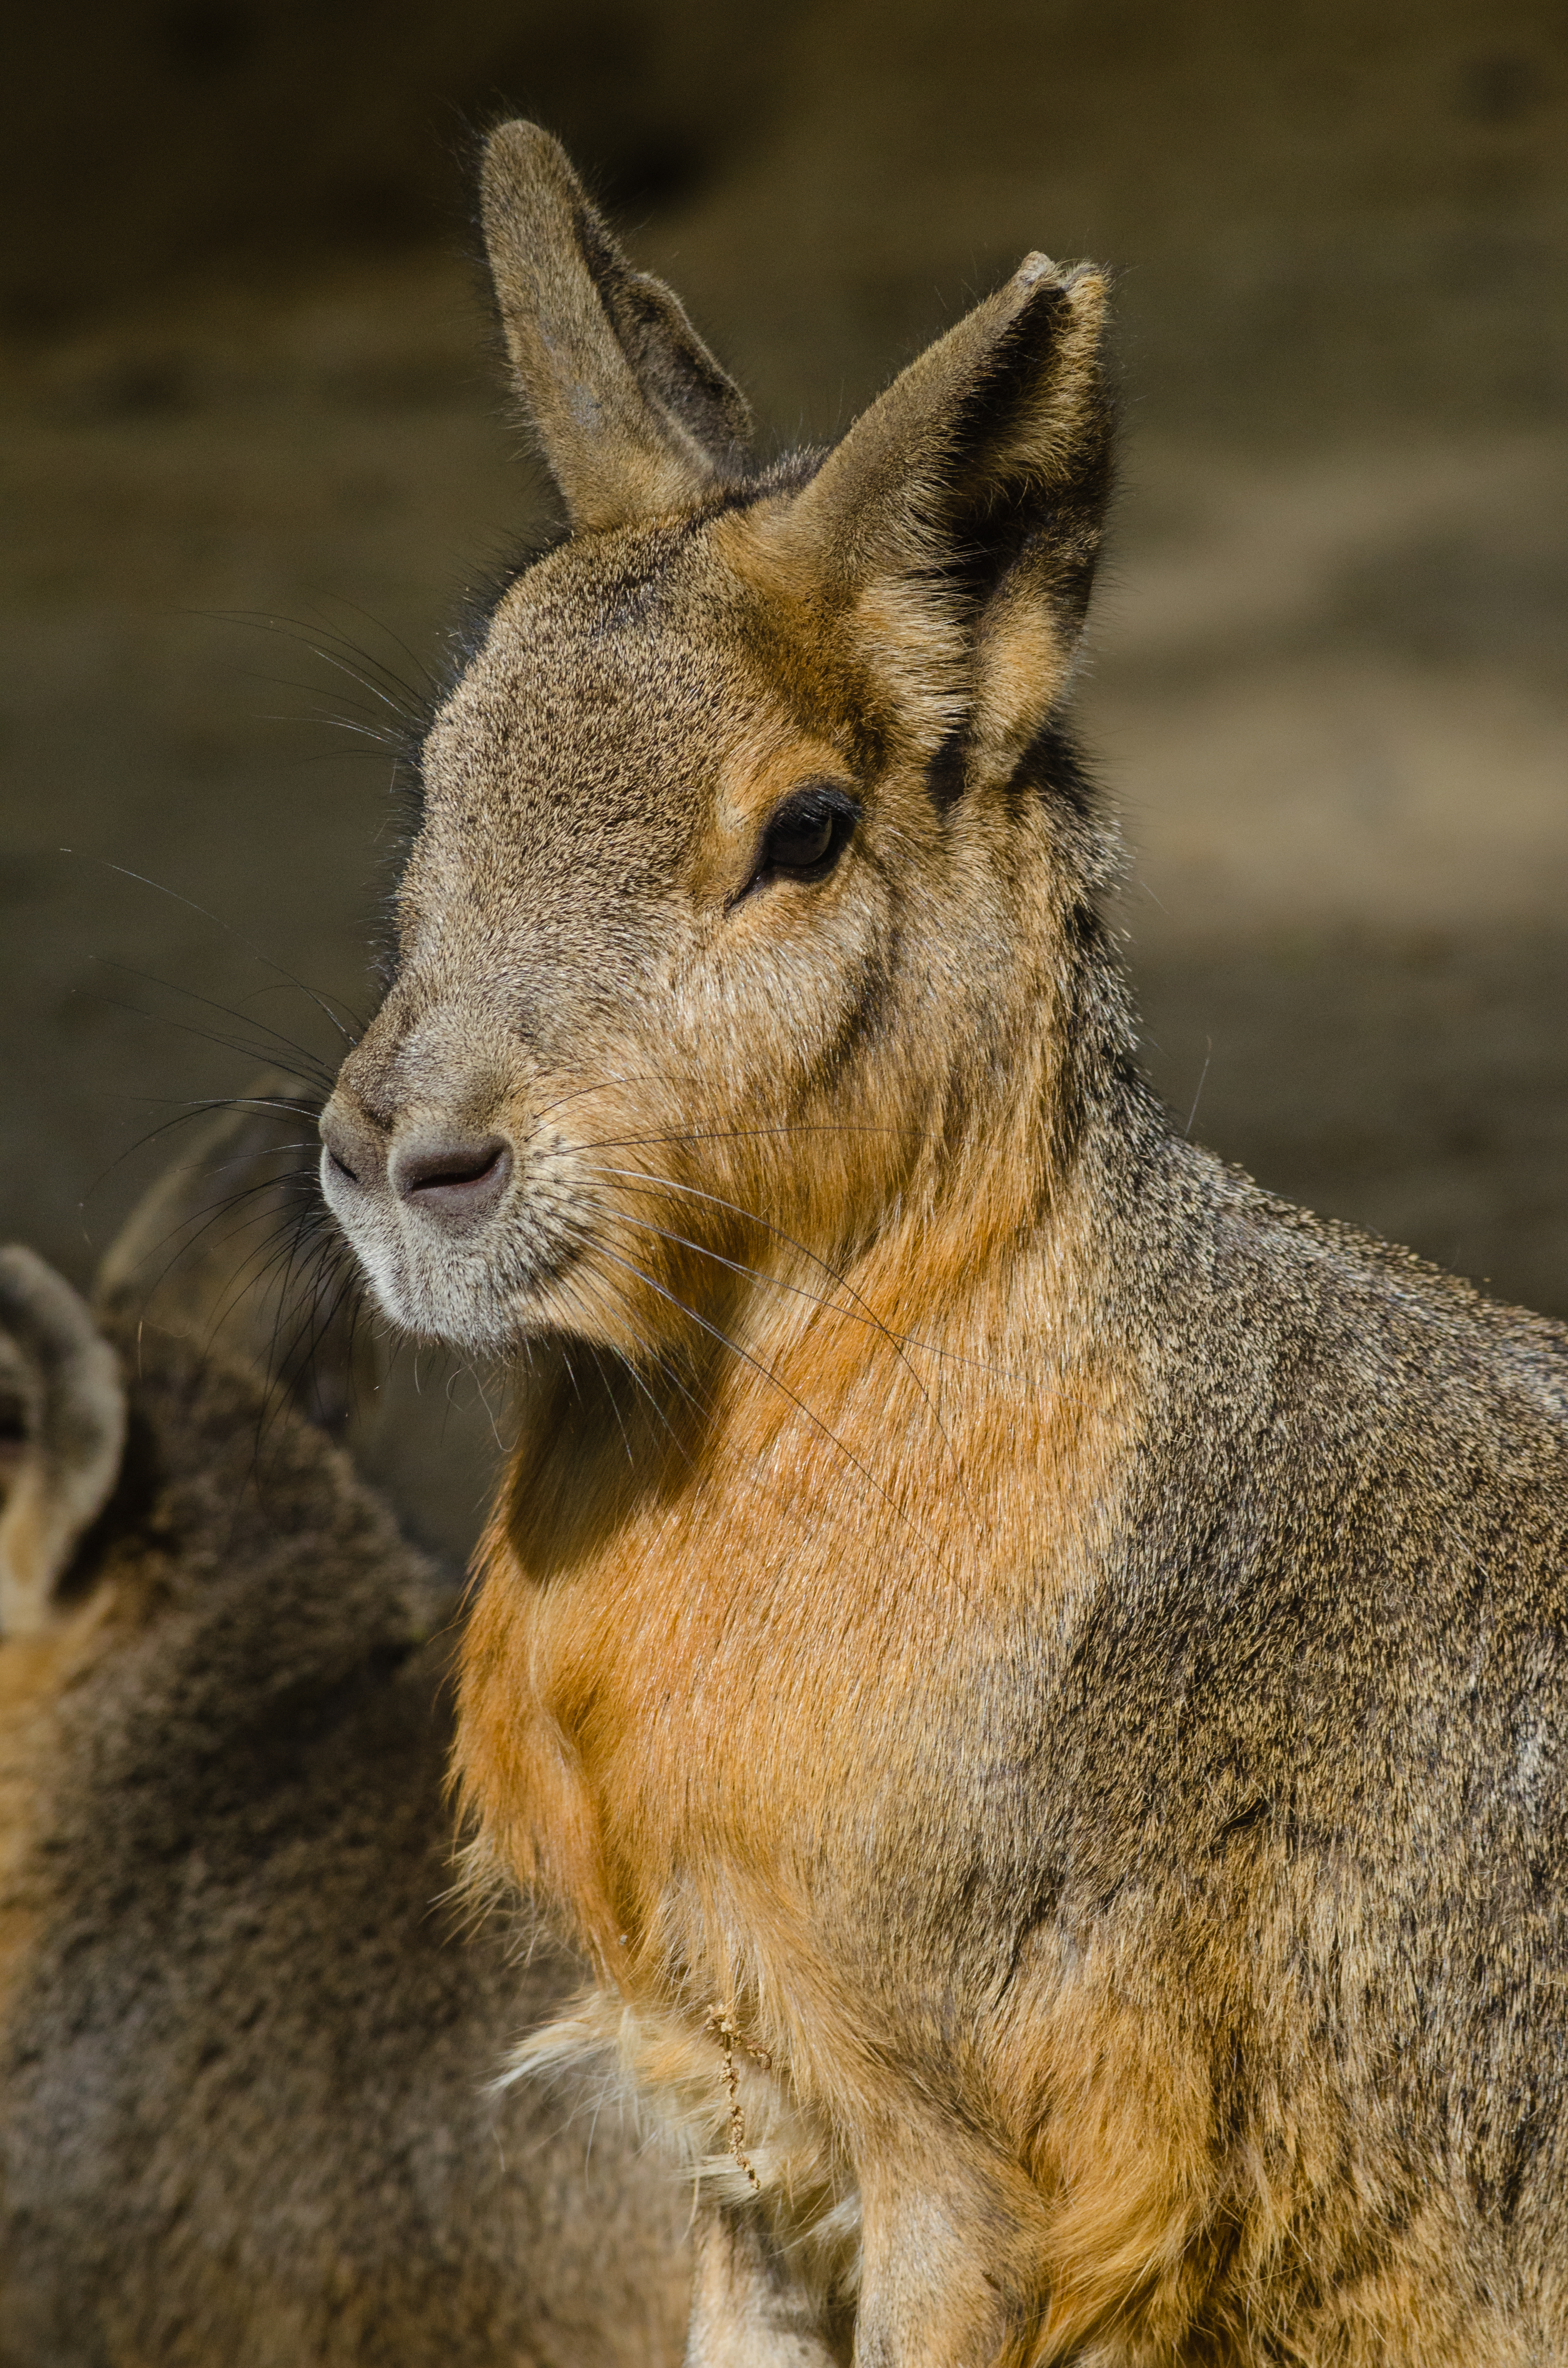
nature, wildlife, zoo, mammal, fauna, kangaroo, wallaby, vertebrate, marsupial, macropodidae